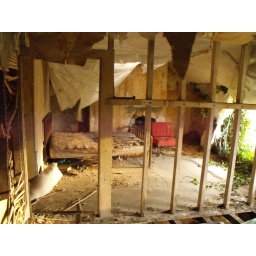
A ruined house and barn somewhere in Lincolnshire